Kiernan Dewsbury-Hall

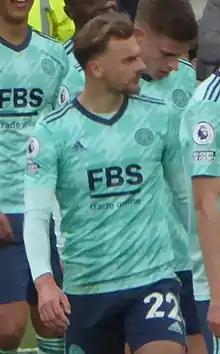
Dewsbury-Hall playing for Leicester City in 2022

Dewsbury-Hall was born in Nottingham, Nottinghamshire, and grew up in Shepshed, Leicestershire. He joined his first club, Shepshed Dynamo Warriors of the Leicester Mutual League, at age six, where he played at the under-8 and under-9 levels. He joined the Leicester City Academy in 2006 aged eight from Shepshed Dynamo Warriors. After impressing for the under-18, he was promoted to the under-23 in March 2017. He signed his first professional contract with the club in June, a two-year deal. In 2019, he was named as the Development Squad Player of the Year.